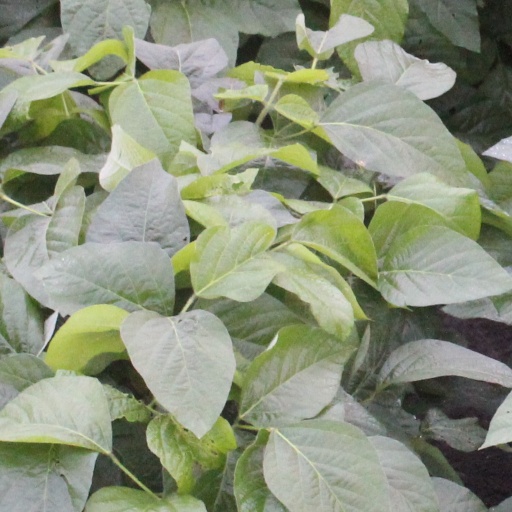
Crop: soybean